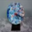
Label: clock